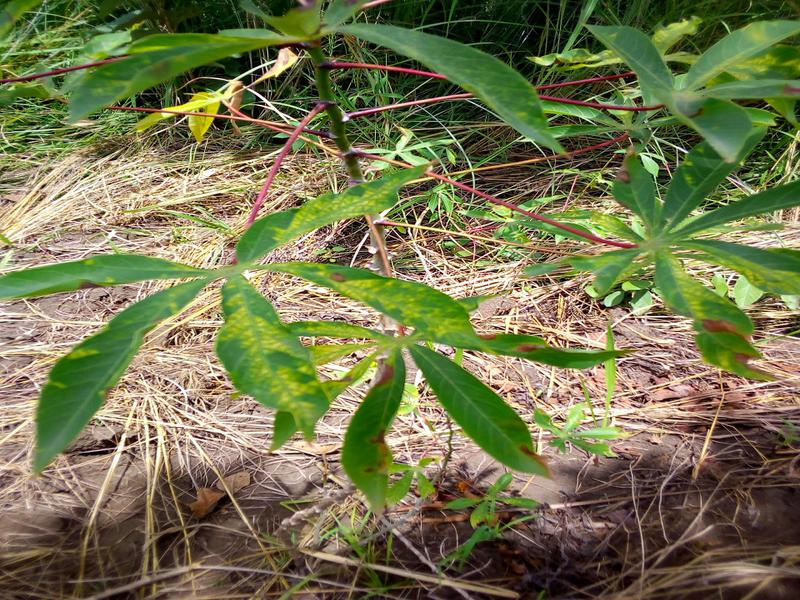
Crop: cassava
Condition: green_mottle